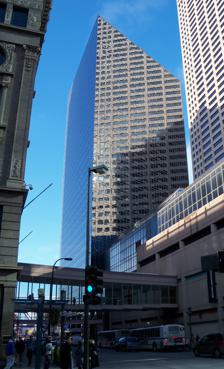
Building: Minneapolis Marriott City Center Hotel
Country: United States of America
Year built: 1983
Skyscraper Minneapolis Marriott City Center General information Location Minneapolis , Minnesota Coordinates 44°58′40″N 93°16′24″W / 44.97778°N 93.27333°W / 44.97778; -93.27333 Completed 1983 Height 379 ft (116 m) Technical details Floor count 32 The Minneapolis Marriott City Center is a 379-ft (116 m) tall skyscraper in Minneapolis , Minnesota . Completed in 1983 as the Amfac Hotel Minneapolis City Center , it has 32 floors. The building's triangular shape, with the westernmost corner a knife's edge, enhances the illusion that this building is two-dimensional when driving north along Hennepin Avenue . It is the tallest hotel and the 22nd-tallest building in Minneapolis. Professional wrestler Eddie Guerrero was found dead at this hotel on November 13, 2005 from underlying arteriosclerotic heart disease. See also List of tallest buildings in Minneapolis References